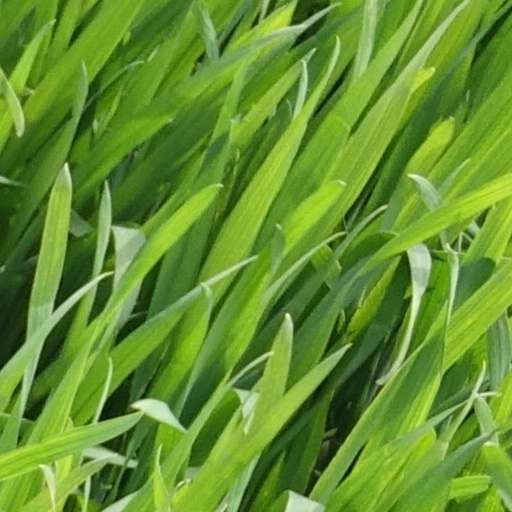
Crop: wheat